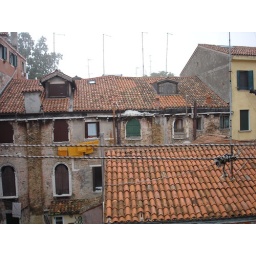
View from the kitchen window in my flat in Castello